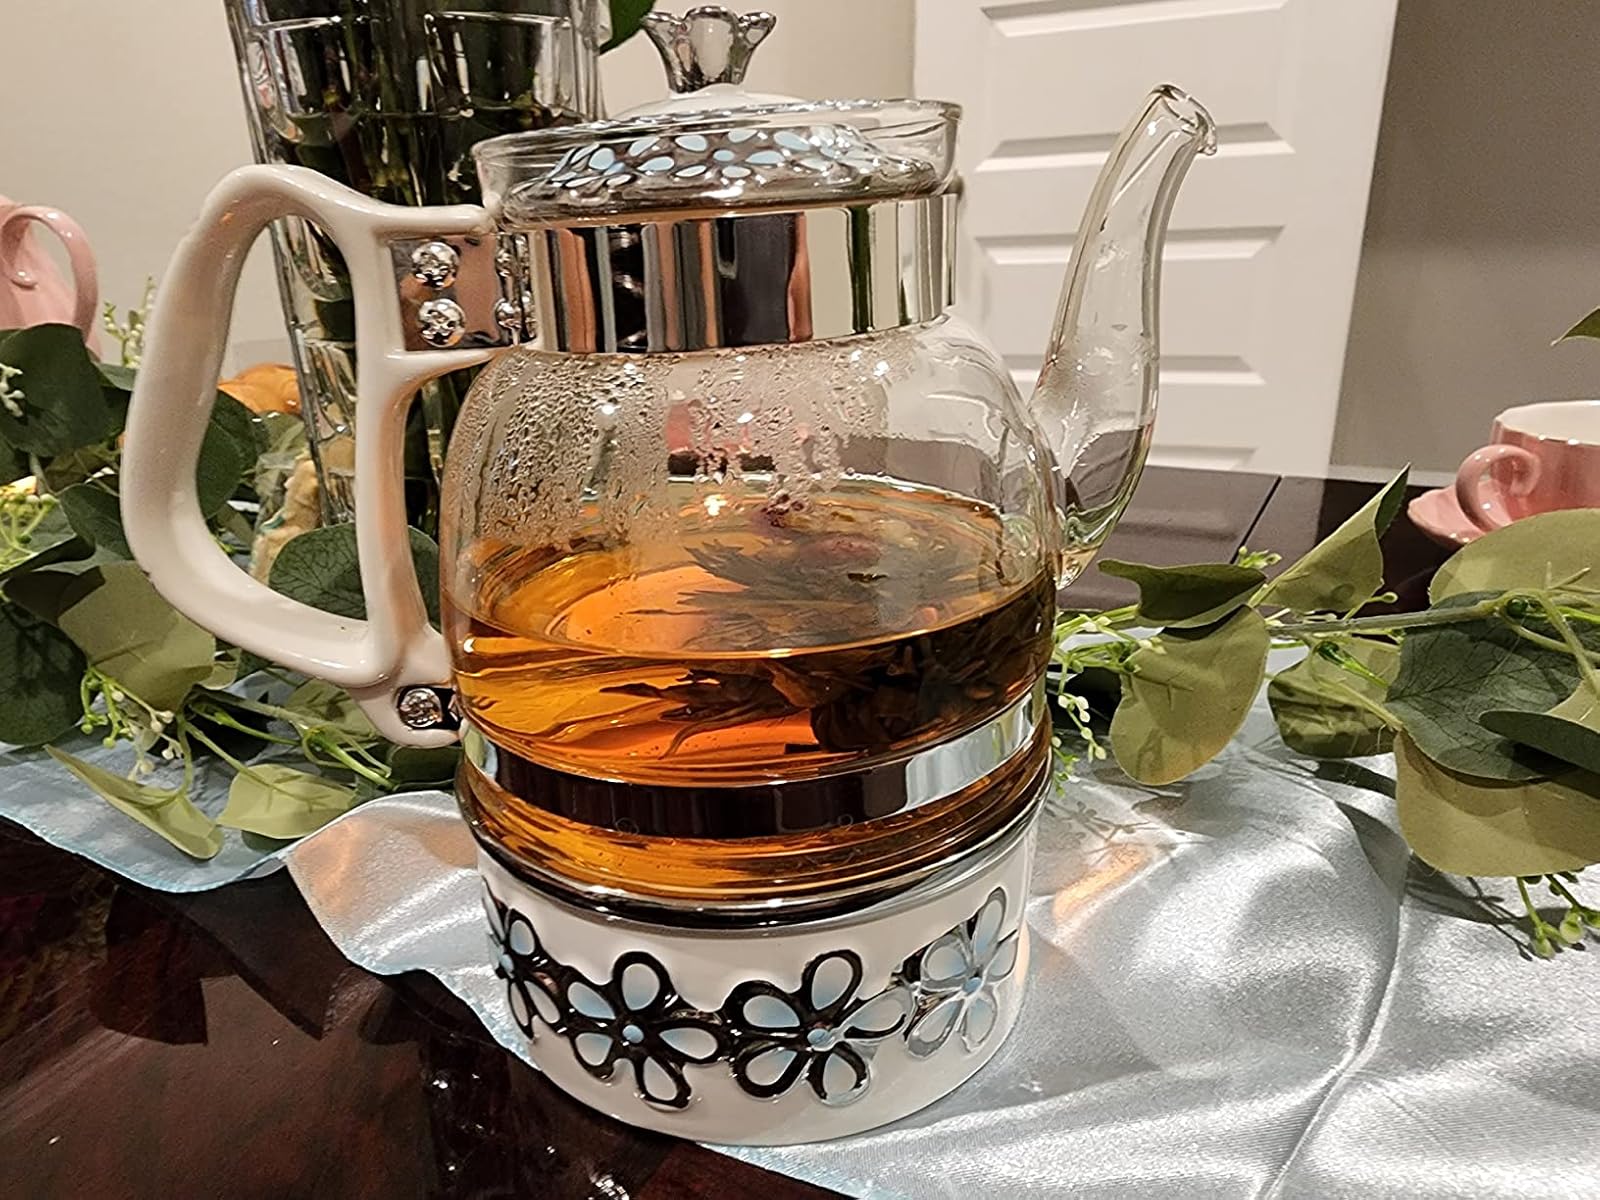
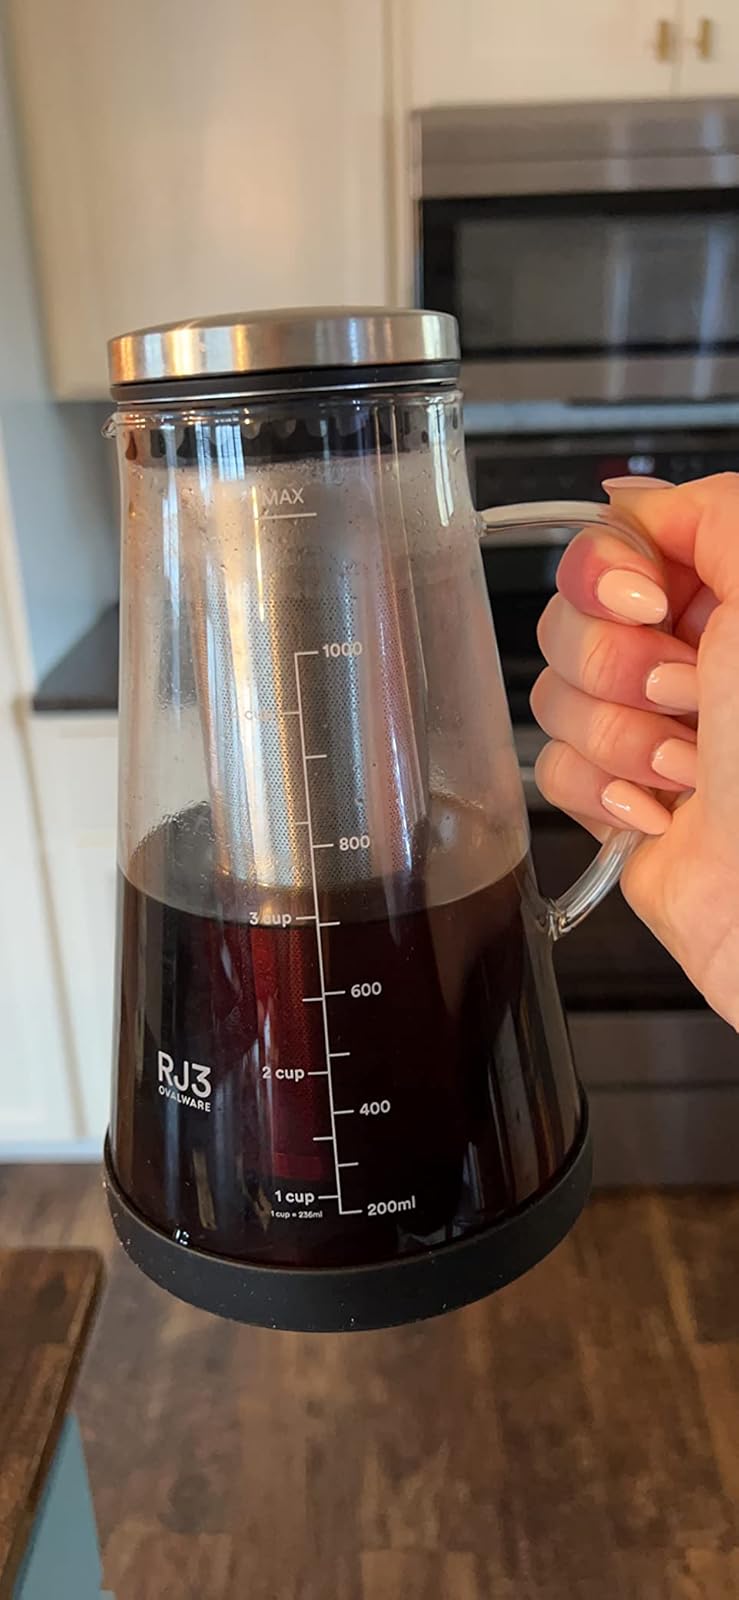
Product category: items_tea
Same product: no